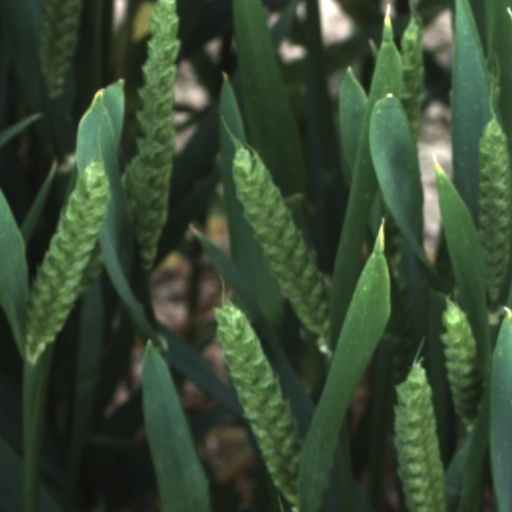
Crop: wheat